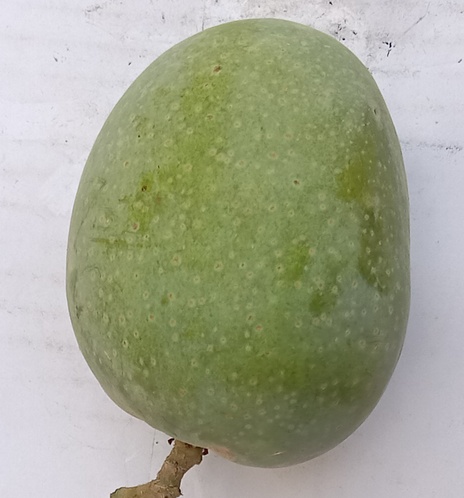
Mango variety: Anwar Ratool